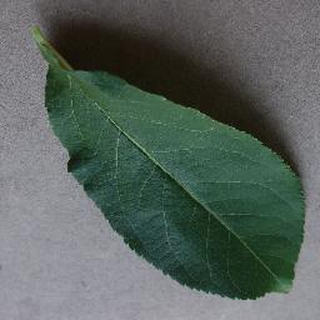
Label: healthy_apple